Georgia in the Eurovision Song Contest 2014

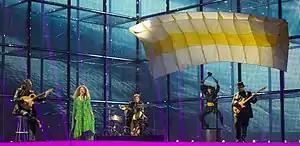
The Shin and Mariko at the second semi-final dress rehearsal

According to Eurovision rules, all nations with the exceptions of the host country and the "Big Five" (France, Germany, Italy, Spain and the United Kingdom) are required to qualify from one of two semi-finals in order to compete for the final; the top ten countries from each semi-final progress to the final. The European Broadcasting Union (EBU) split up the competing countries into six different pots based on voting patterns from previous contests, with countries with favourable voting histories put into the same pot. On 20 January 2014, a special allocation draw was held which placed each country into one of the two semi-finals, as well as which half of the show they would perform in. Georgia was placed into the second semi-final, to be held on 8 May 2014, and was scheduled to perform in the first half of the show.